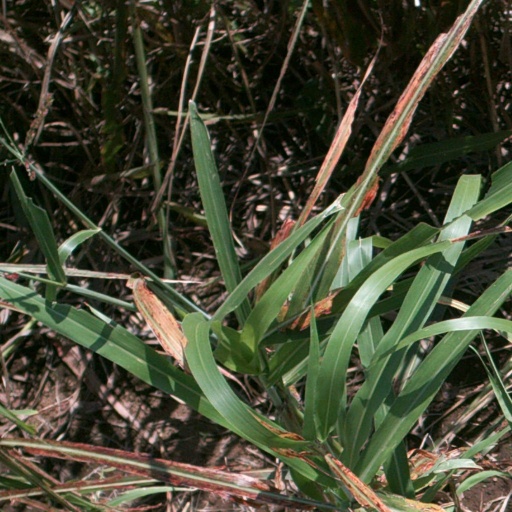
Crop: sorghum